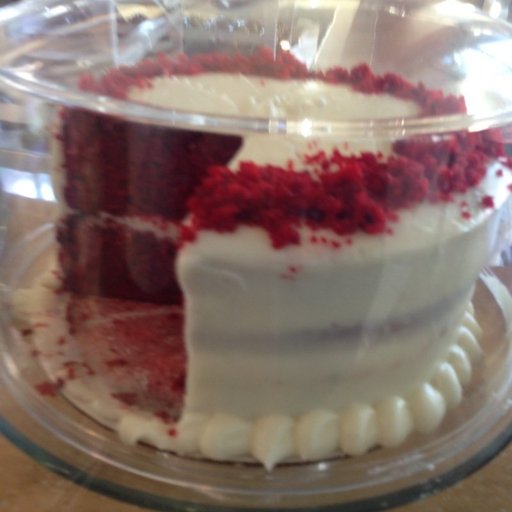
Label: red_velvet_cake